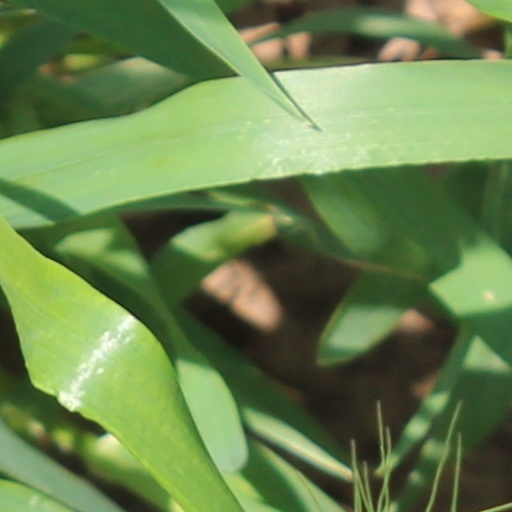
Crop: wheat